Shawdon Hall

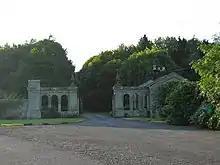
East Lodge to Shawdon Hall

Shawdon Hall is a privately owned 18th-century country house located between Bolton and Hedgeley, near Alnwick, Northumberland, in North East England. It is a Grade II* listed building.